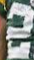
Number: 2